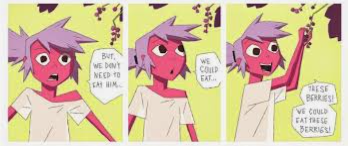
Portrait style: Cartoon Portrait